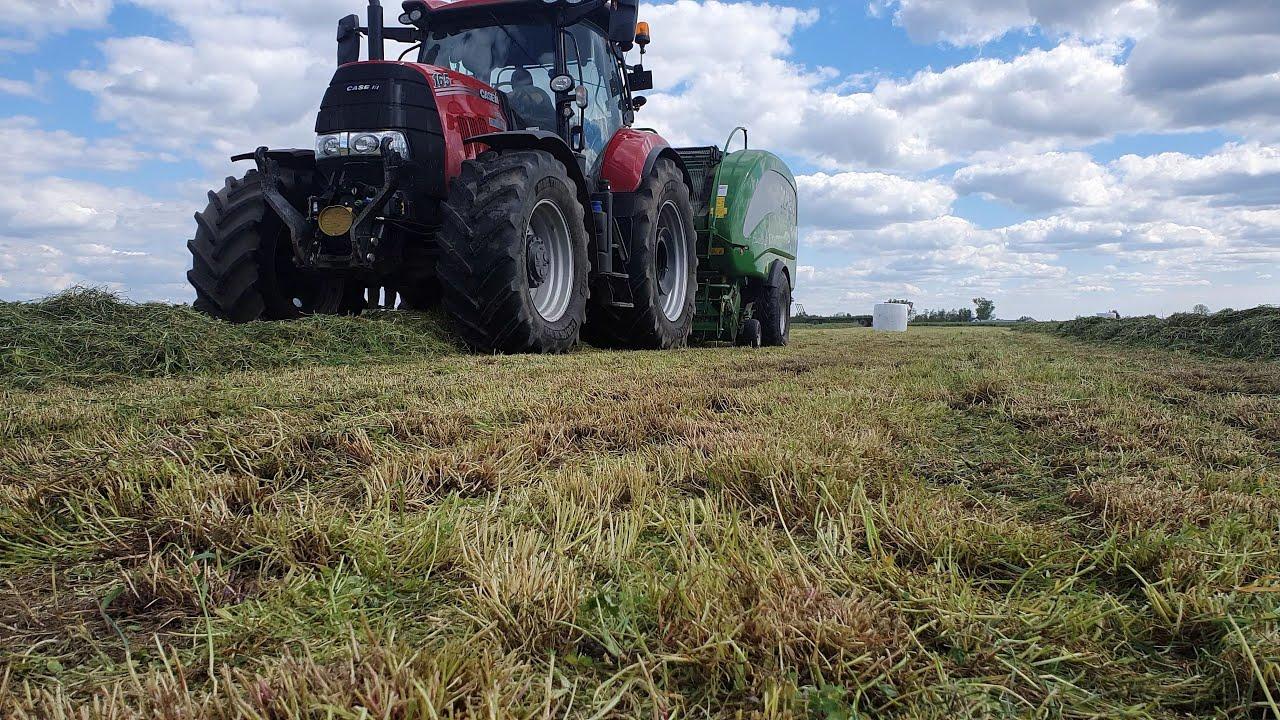
Trekta kubwa linafanya kazi shambani likitumika kwa ajili ya kuandaa udongo, kupanda na kuvuna mazao kwa ufanisi katika kilimo kikubwa, hii ikifanyika kwa muda mchache na kuleta mazao mengi.